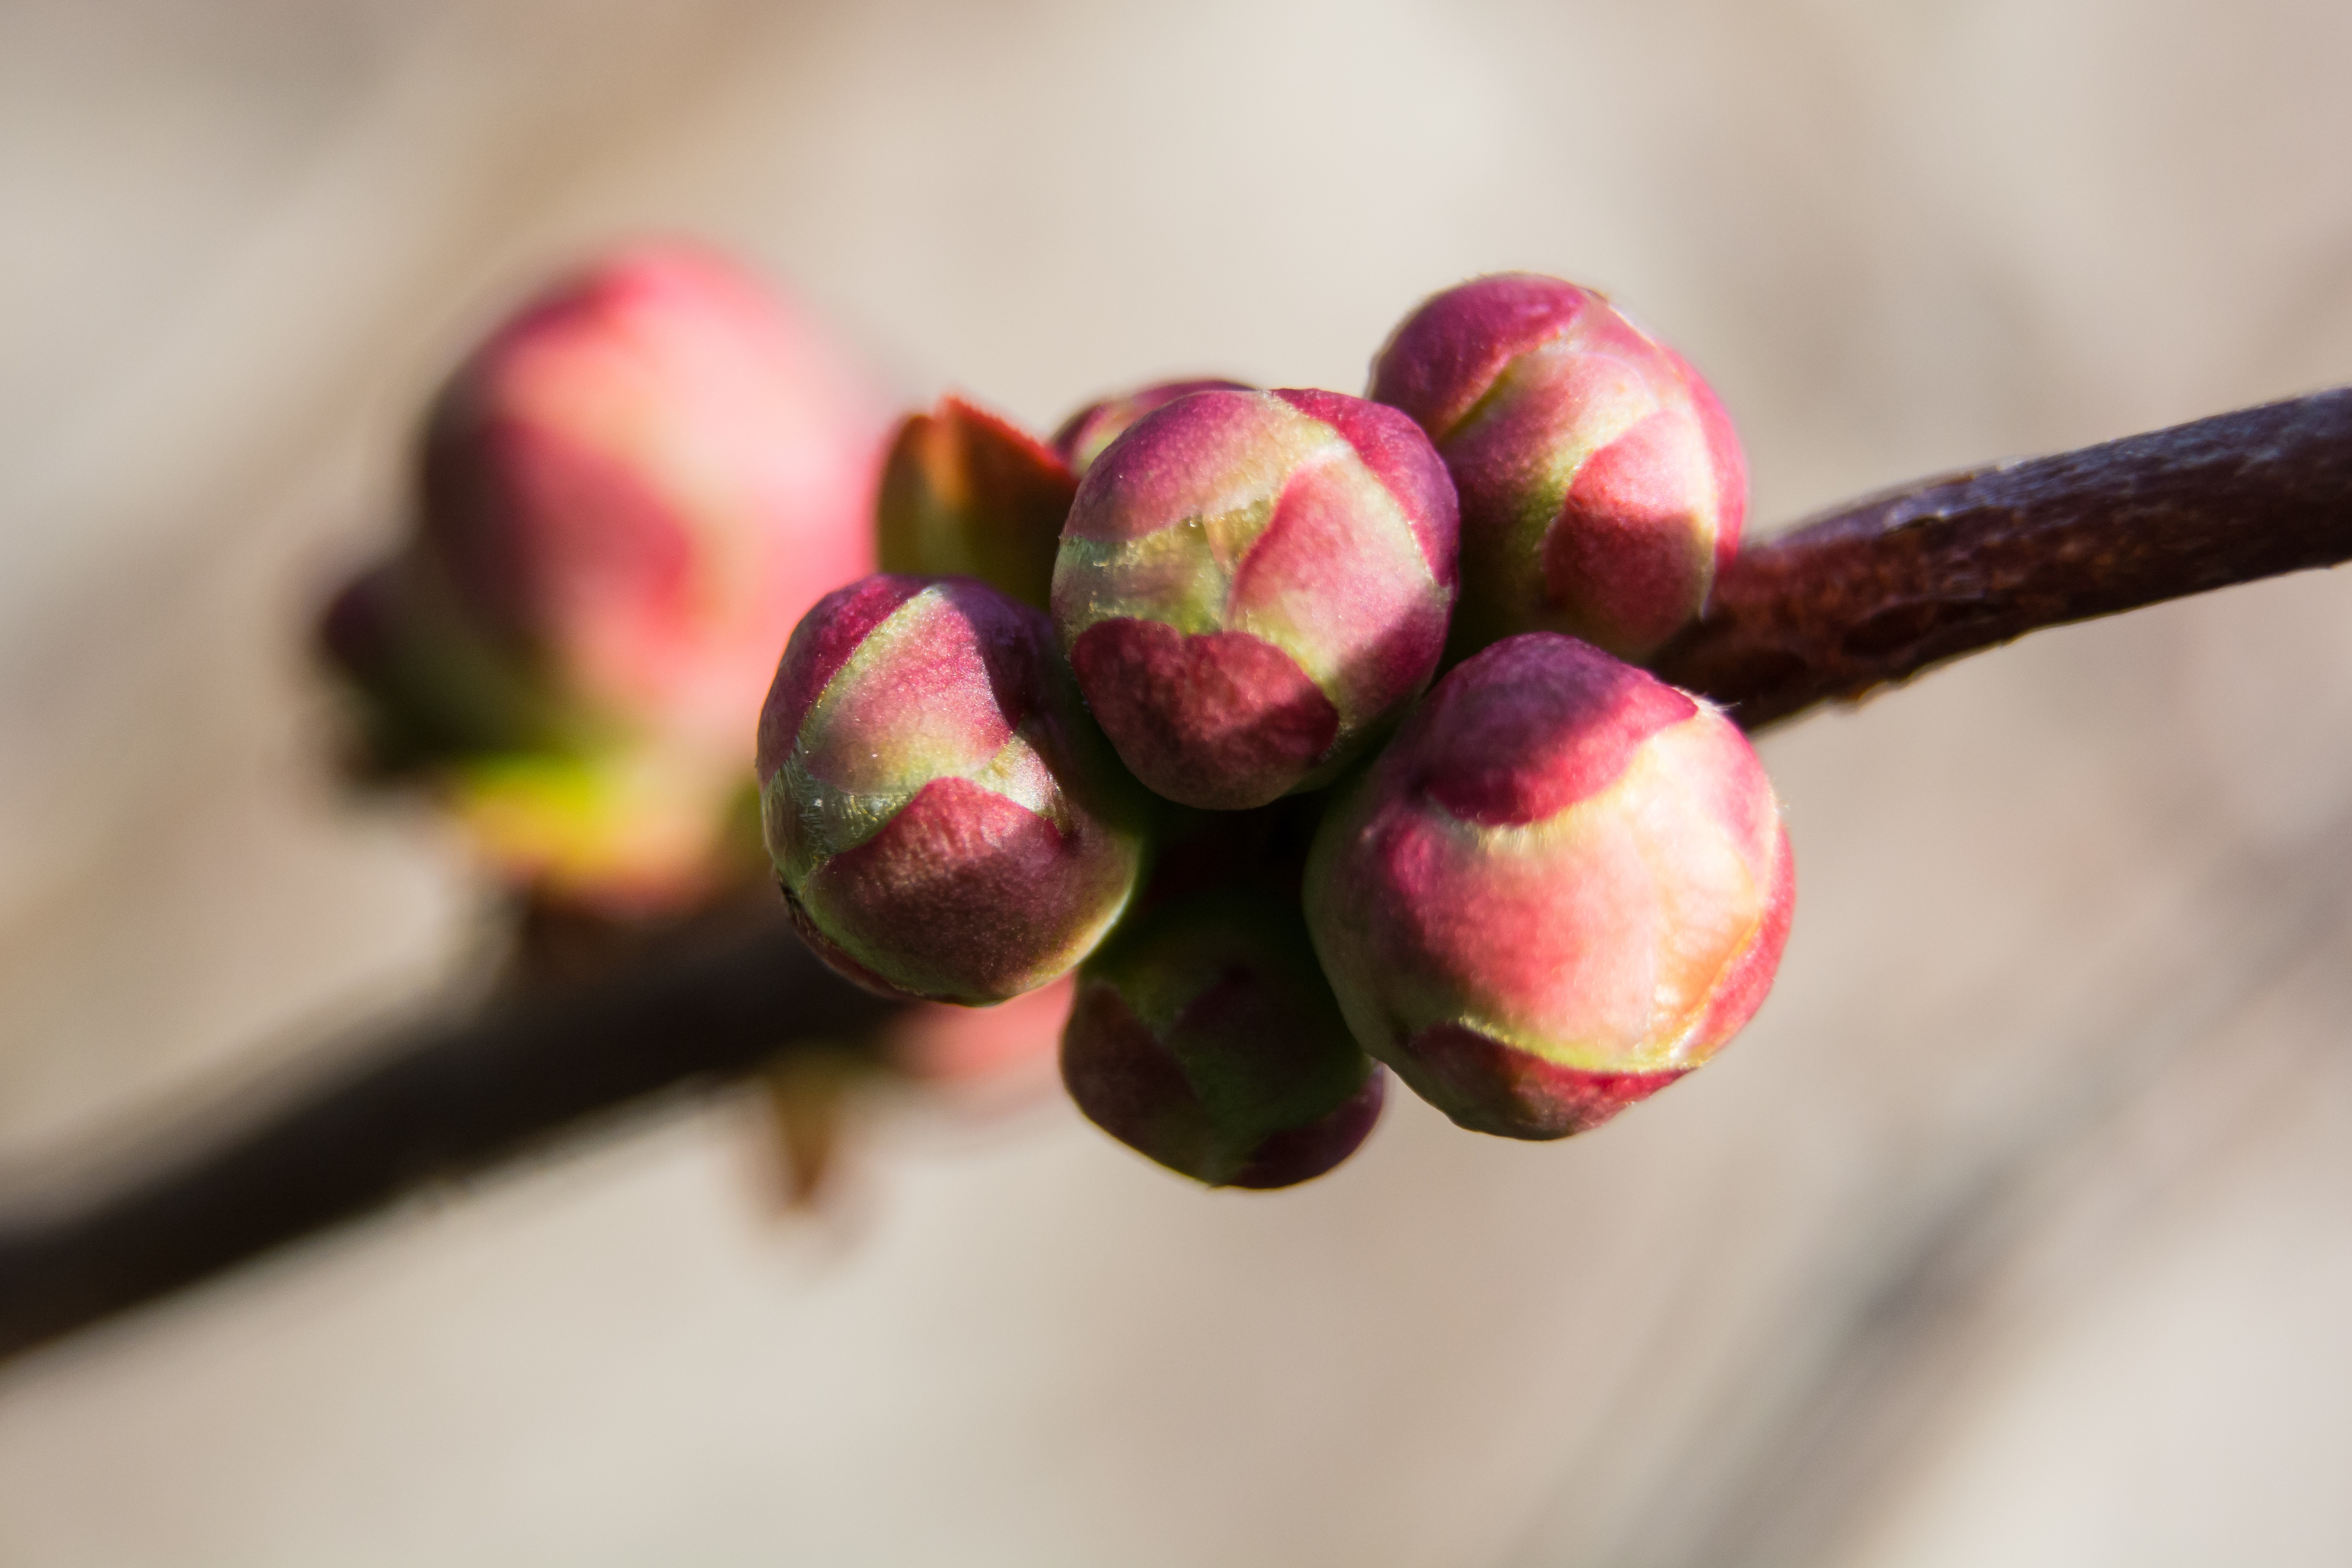
branch, blossom, plant, photography, fruit, flower, petal, bloom, food, spring, produce, pink, close, close up, closed, bud, macro photography, quince, flowering plant, rose family, land plant